Papal gentleman

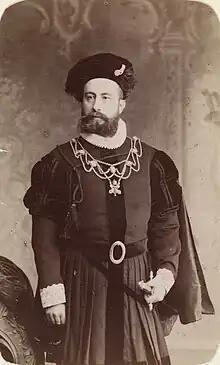
Baron Wilhelm Wedel-Jarlsberg wearing the court dress of a papal chamberlain

A papal gentleman, formally a Gentleman of His Holiness, is a lay attendant of the pope and his papal household in Vatican City. Papal gentlemen serve in the Apostolic Palace near St. Peter's Basilica in ceremonial positions, such as escorting dignitaries during state visits and other important occasions. It is a local name for the old court position of "valet de chambre". To be appointed is an honor. The appointee is an unpaid volunteer.